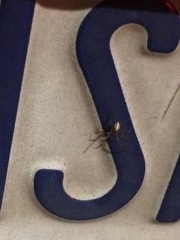
Species: Lactrodectus_hesperus